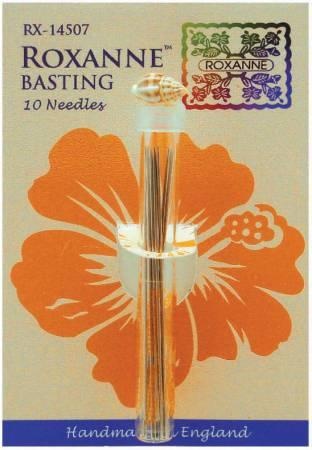
Roxanne Basting Needle 10ct
This British made needle is thin and very long to meet the needs of basting quilts or applique. It is very flexible to allow maneuverability through the quilt. The eye is plenty large enough for any thread you need to use. Approximately 2 1/4 inches long.
Brand: Checker Distributors
Category: Arts & Entertainment > Hobbies & Creative Arts > Arts & Crafts > Art & Crafting Tools > Needles & Hooks > Hand-Sewing Needles